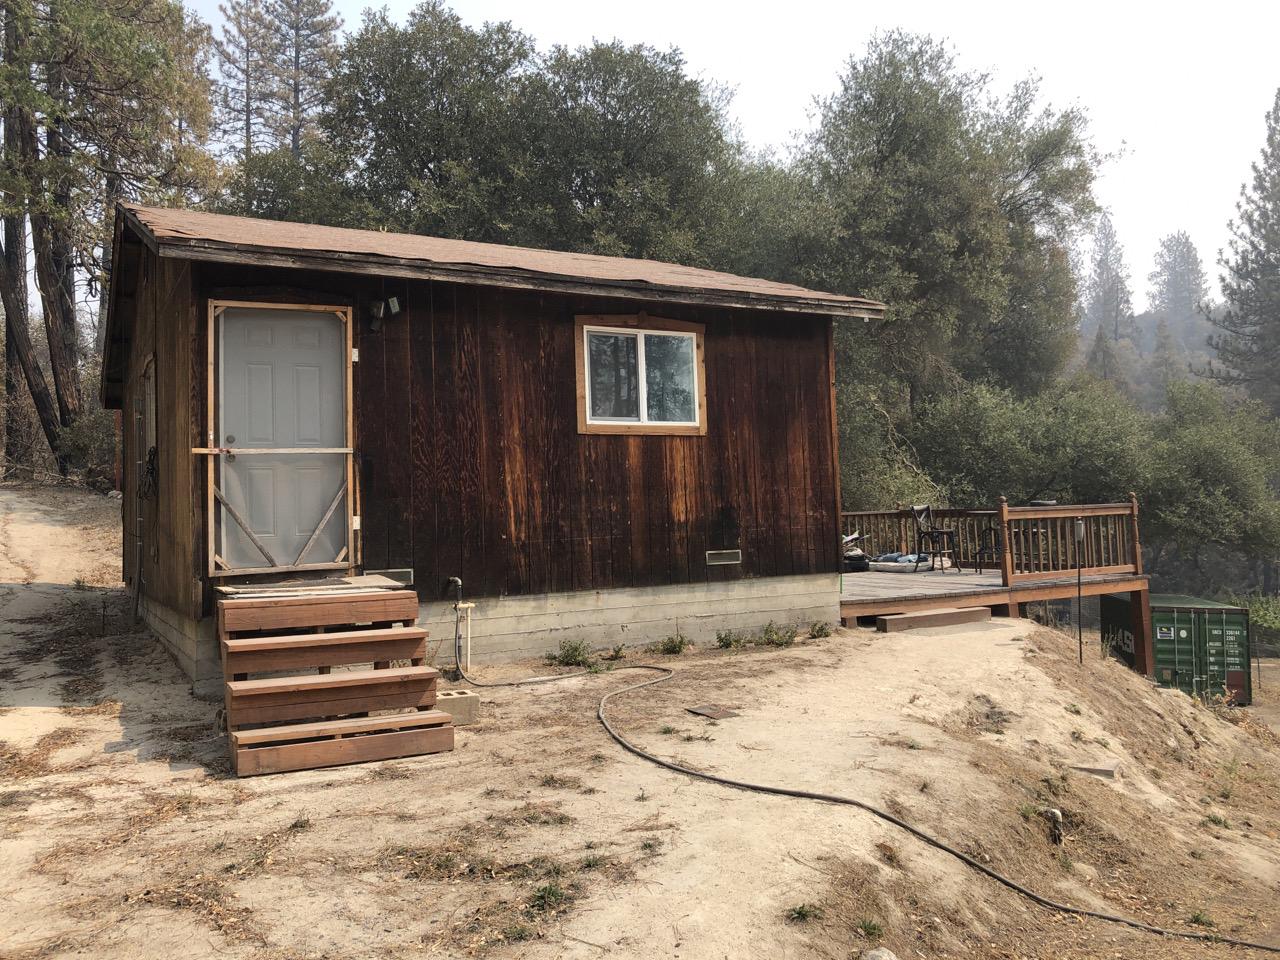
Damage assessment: no_damage